Dresden Brick School House

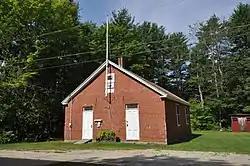

The Dresden Brick School House is a historic school building on Maine State Route 128 in Dresden, Maine. Built in 1816, it is one of the oldest surviving brick district school buildings in the state. It is now a museum property, owned by the local historical society. It was listed on the National Register of Historic Places in 1986.